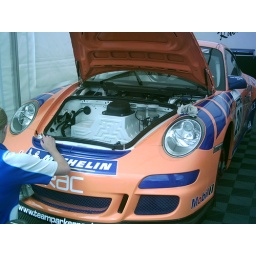
Charles Bateman's Porsche cup car in the paddock at Oulton Park.